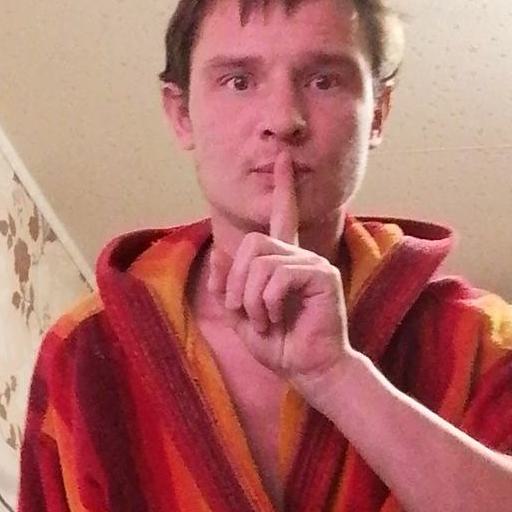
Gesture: mute